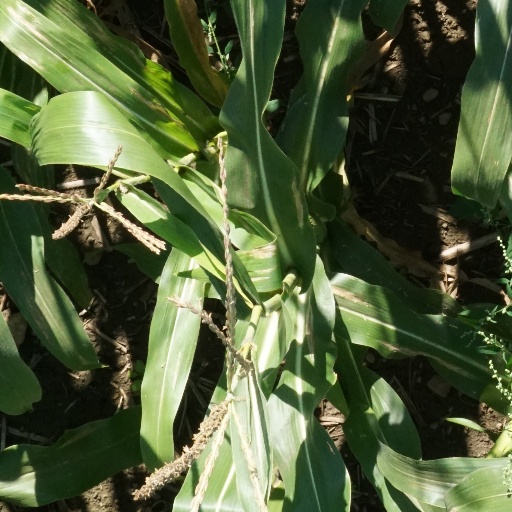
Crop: maize; corn